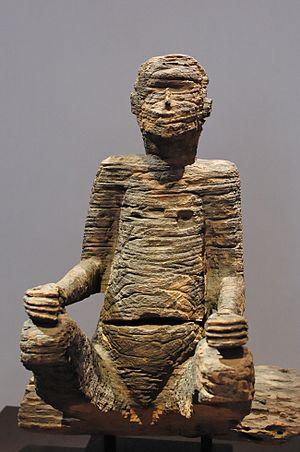
Sculpture mbembé
Les Mbembe sont une population d'Afrique centrale vivant au Nigeria et au Cameroun.